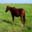
Label: horse